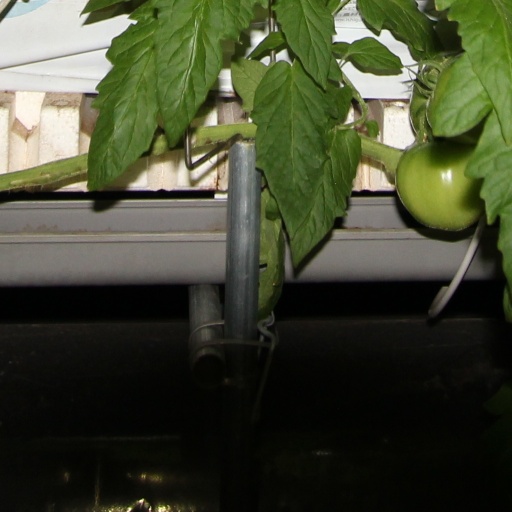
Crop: tomato